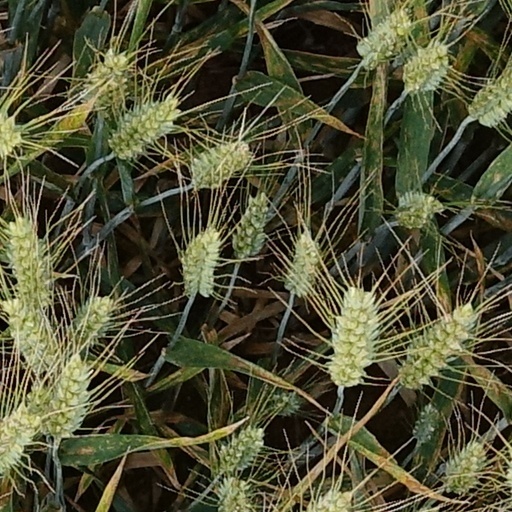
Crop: wheat